Static trapeze

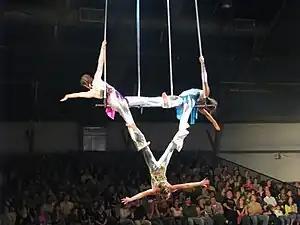
Triple trapeze at Circus Juventas

A triple trapeze is a type of static (still) trapeze with three trapezes combined using one bar. Therefore, there are four ropes connecting this trapeze to its rigging. Triple trapeze performances often specialize in synchronized tricks and symmetrical shapes. One example of a triple trapeze act can be seen in Cirque du Soleil's show "Varekai". An experimental cage-like structure was created for the show, but was ultimately scrapped in production. However, the structure did appear in the 'making of' documentary "Fire Within".